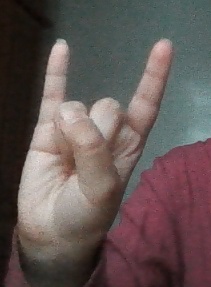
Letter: la